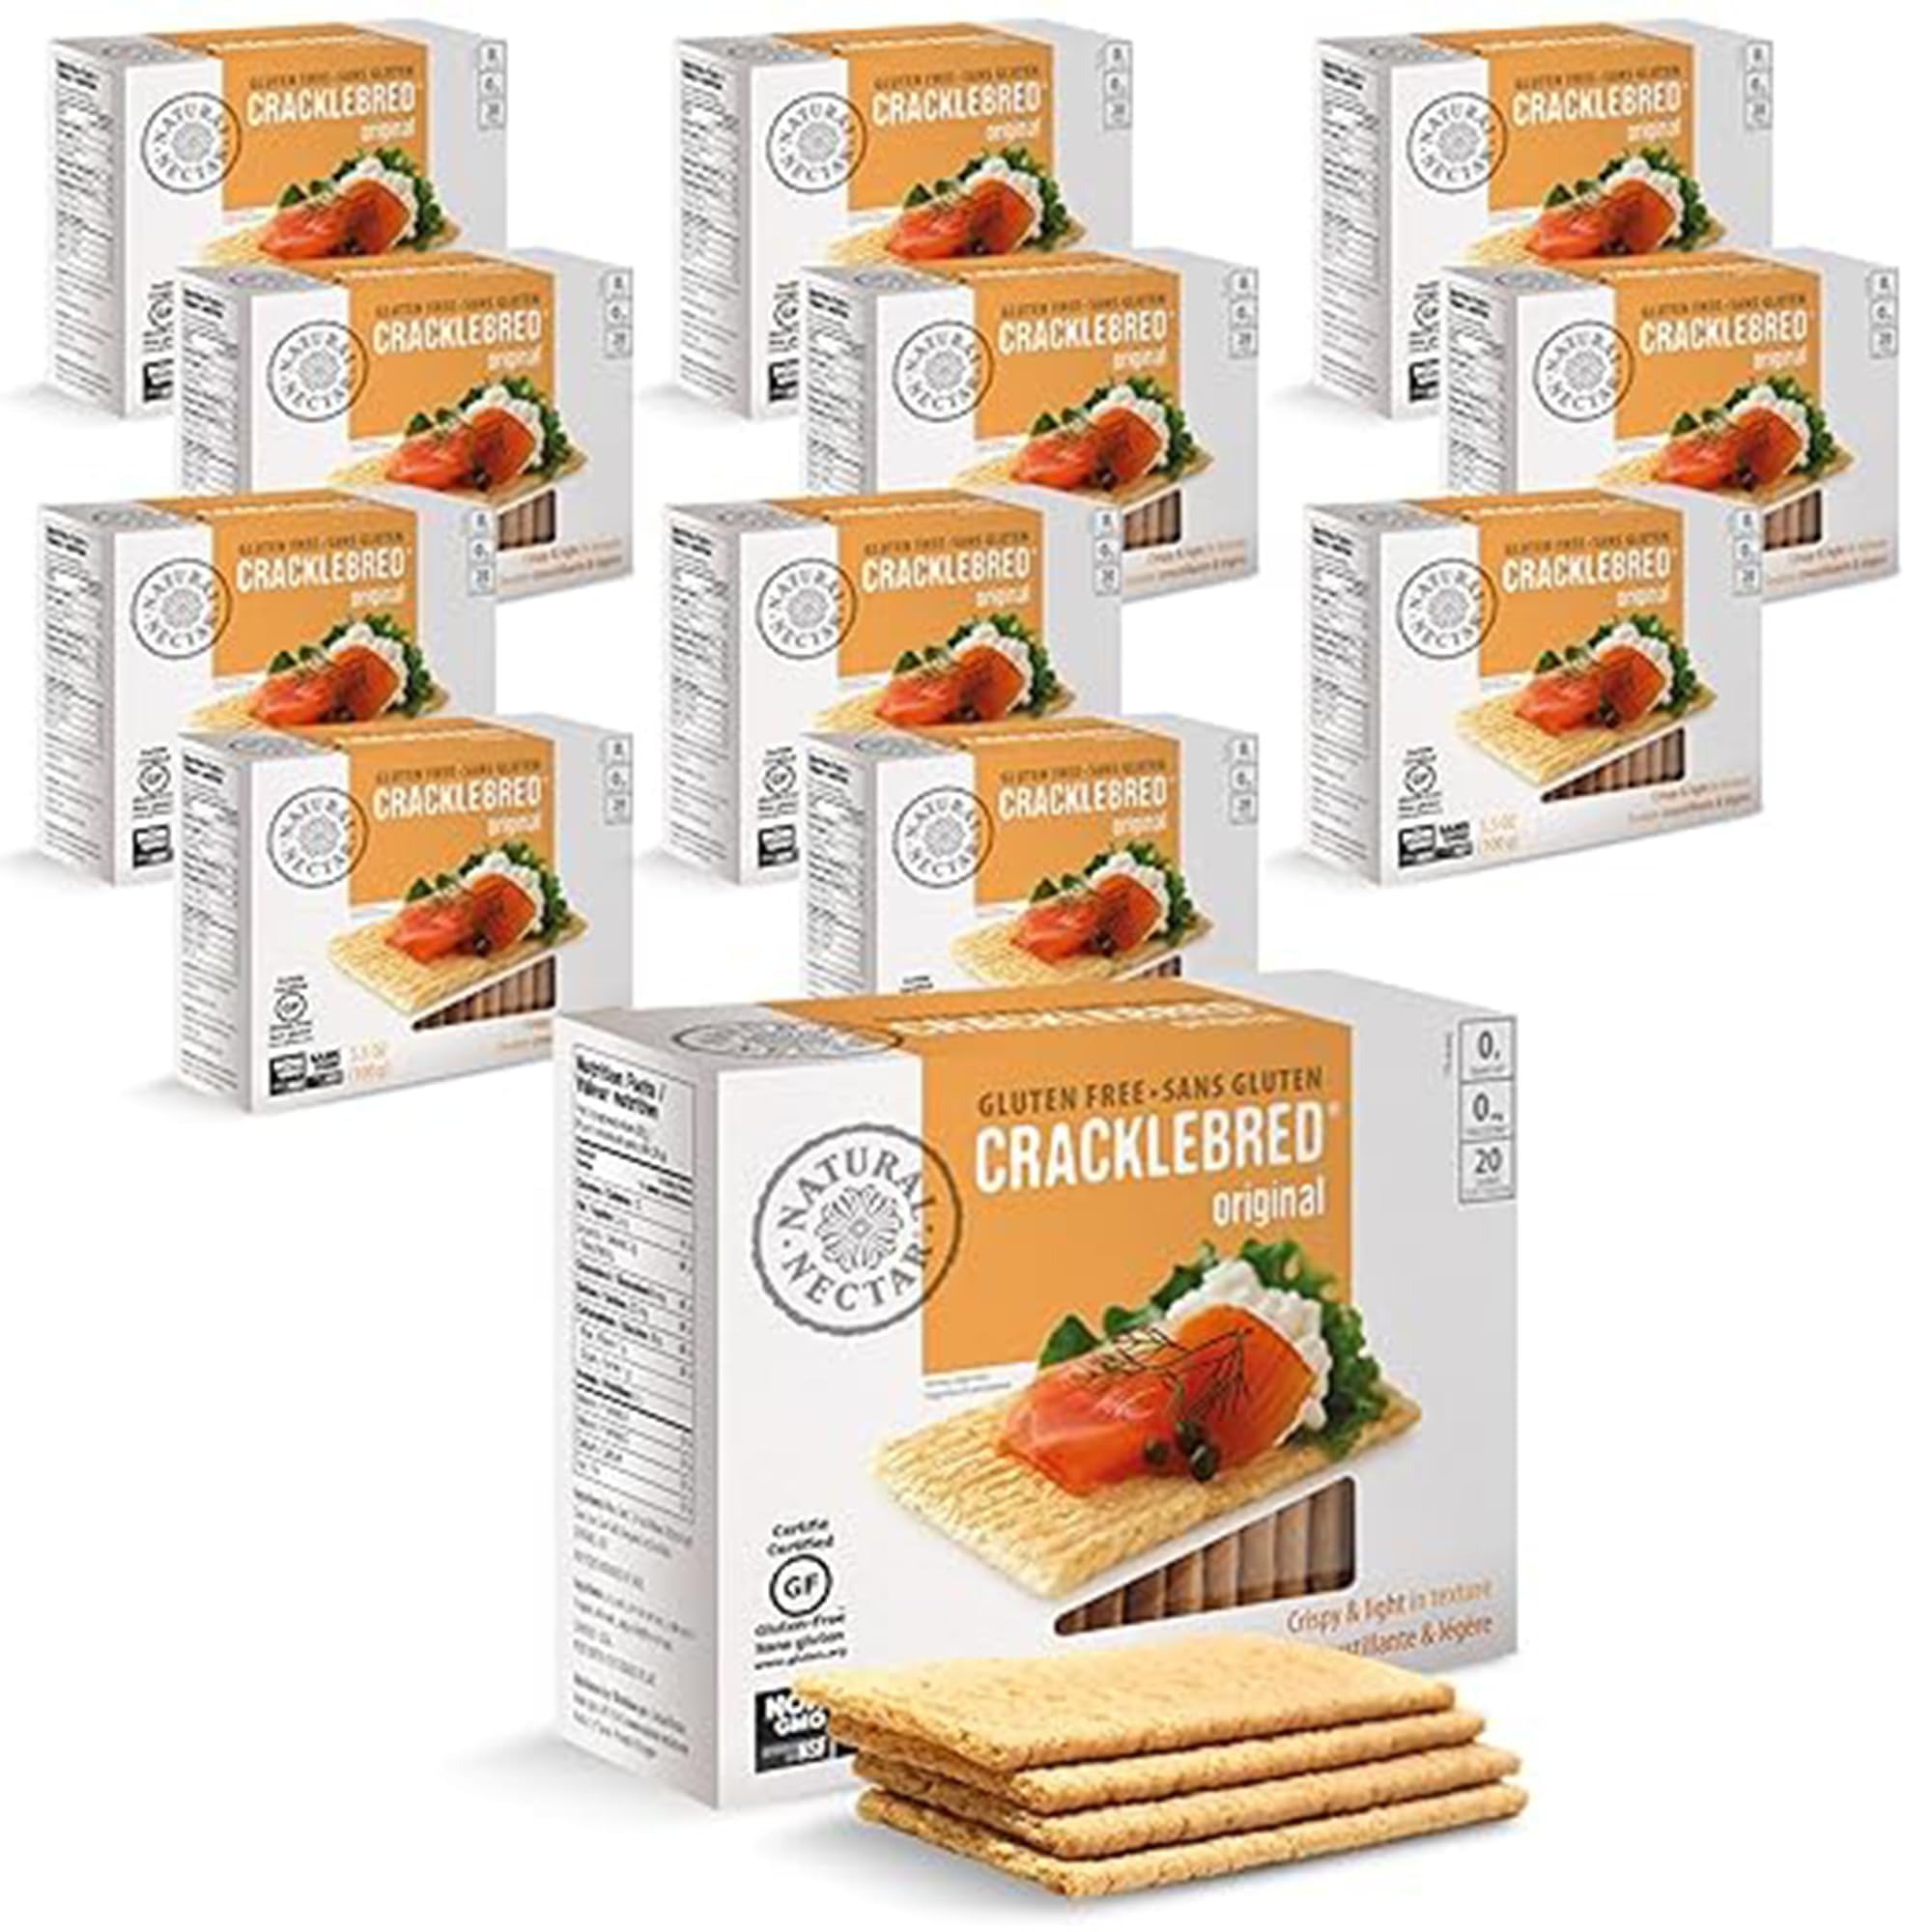
Item Name: Natural Nectar Gluten Free Cracklebred - Tomato - Case of 12 - 3.5 oz.
Bullet Point: Cracklebred Original Nectar Cracklebred 17 calories per slice. Natural Nectar. Gluten free. 0g trans fat. Fat free. Cholesterol free. Light & crispy texture.
Product Description: Try gluten free sun dried tomato & oregano cracklebred. Try multigrain Cracklebred. If a product carries the Natural Nectar brand, we guarantee that it will be natural and wholesome as well as delicious. www.cracklebred.com.
Value: 1.0
Unit: Count

Price: 58.49